George Antheil

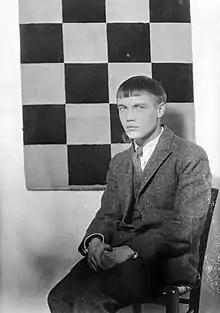
Antheil photographed with his signature bangs,

On May 30, 1922, at the age of 21, Antheil sailed for Europe to make his name as "a new ultra-modern pianist composer" and a "futurist terrible". He had engaged Leo Ornstein's manager, and opened his European career with a concert at Wigmore Hall. The concert featured works by Claude Debussy and Stravinsky, as well as his own compositions.